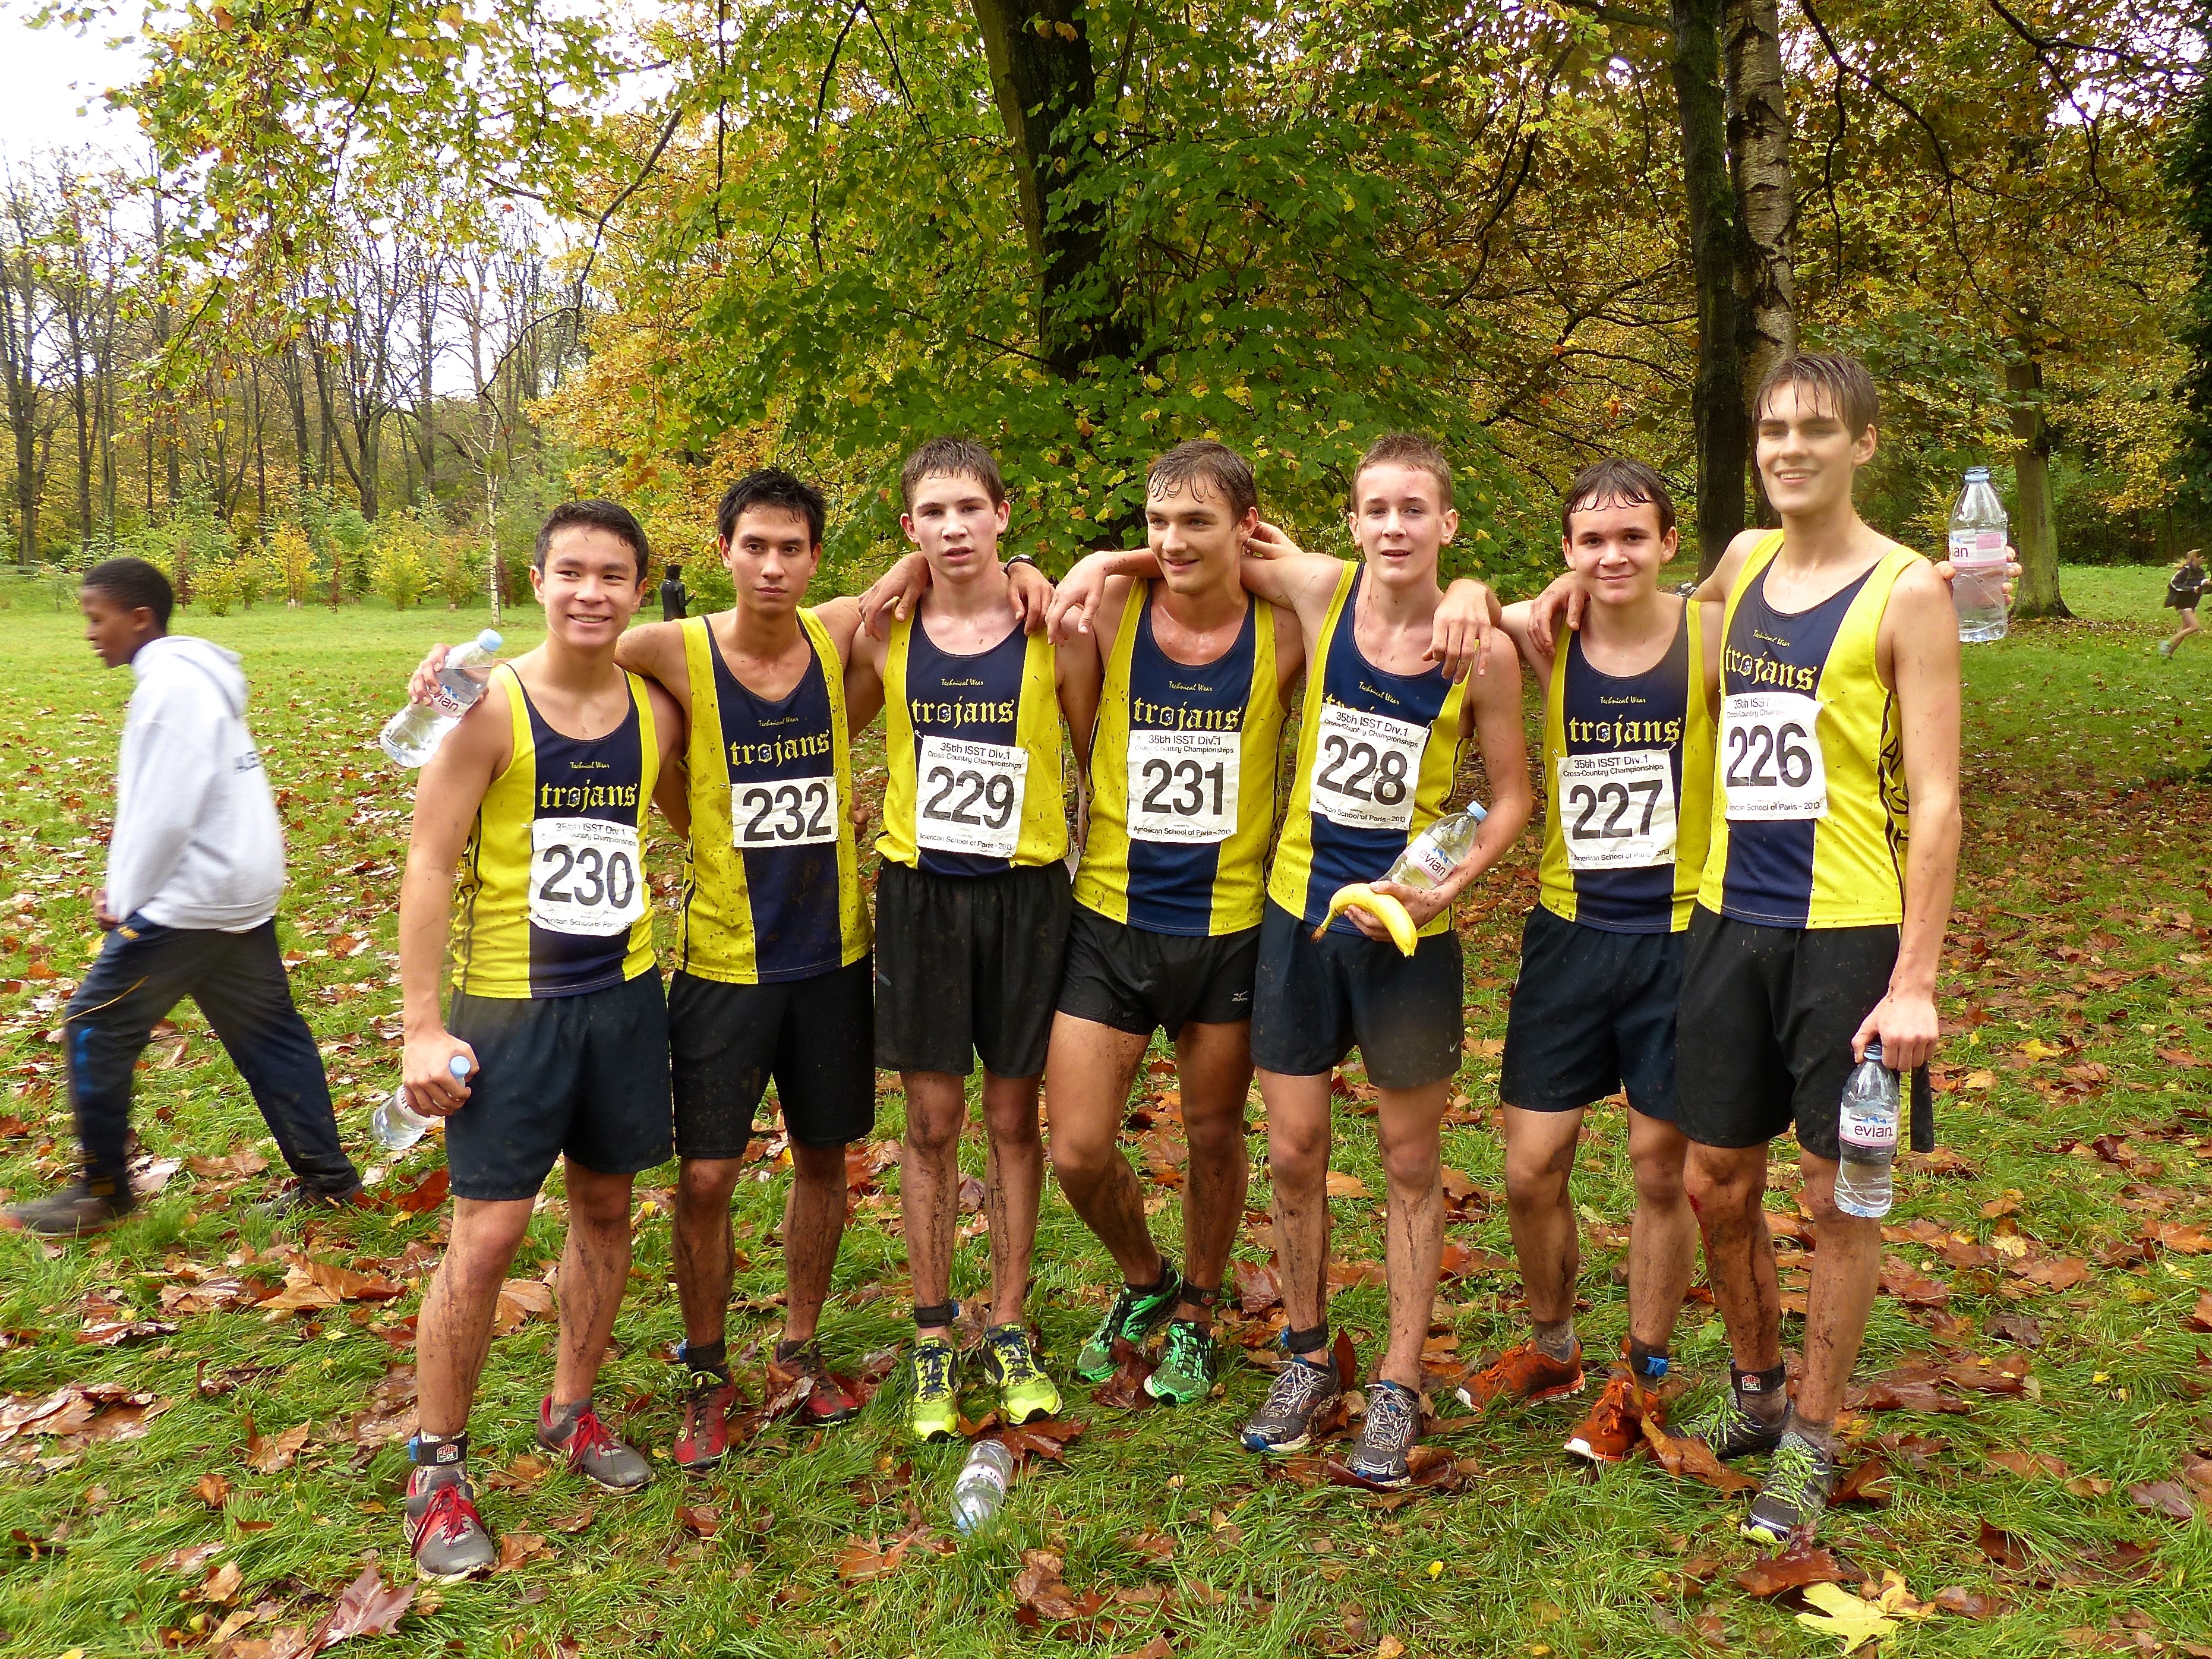
person, running, run, paris, country, recreation, france, high, cross, race, international, girls, team, sports, boys, school, runners, championship, endurance, junior, highschool, varsity, athletics, isst, tournament, xc, schools, parcdestcloud, physical exercise, outdoor recreation, human action, endurance sports, ultramarathon, duathlon, cross country running, cross country cycling